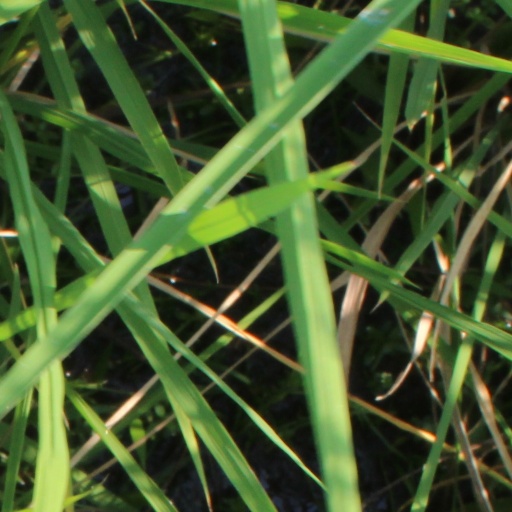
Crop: rice